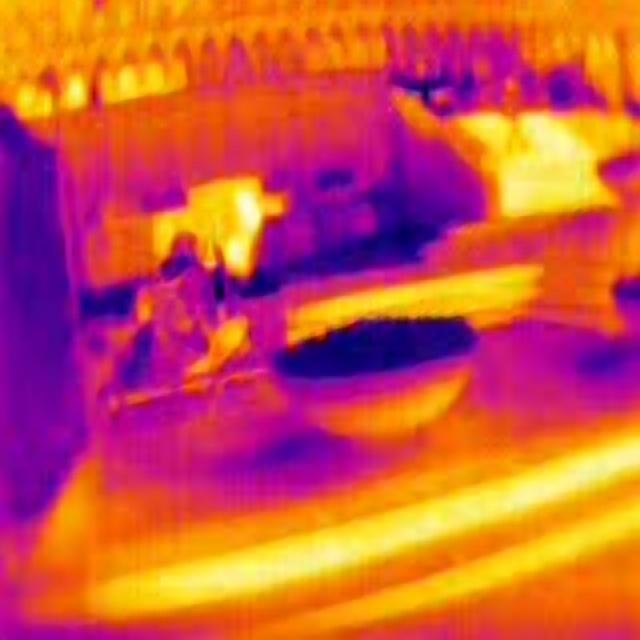
Detected objects:
label: person
label: person